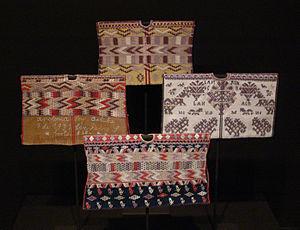
Le huipil est un vêtement traditionnel d'Amérique centrale et du Mexique. C'est une sorte de chasuble portée par les femmes, par exemple les femmes mayas au Guatemala ; elle est ornée de broderies chatoyantes qui diffèrent d'un village à l'autre. Les motifs des broderies ont souvent une signification symbolique, de caractère religieux ou historique.